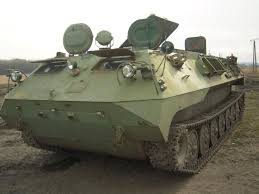
Label: MT_LB